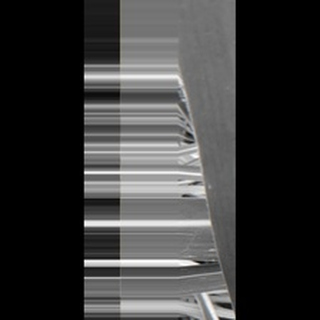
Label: healthy_sugarcane